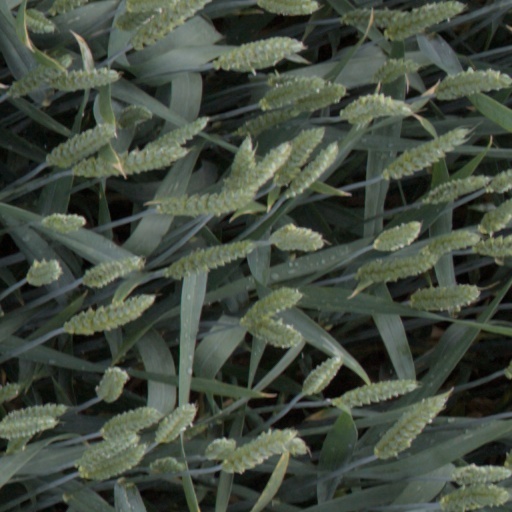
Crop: wheat